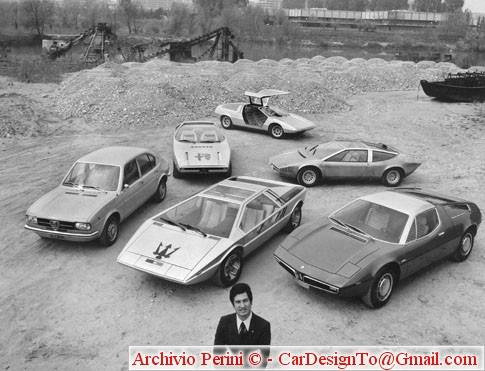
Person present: No